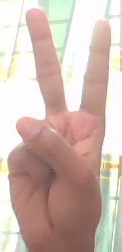
ASL sign: 2